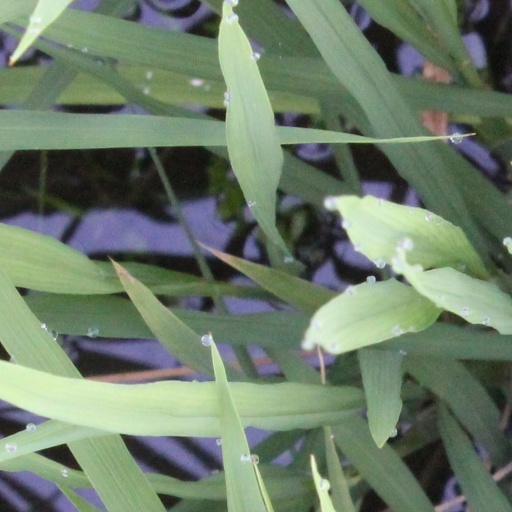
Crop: rice